Vending machine

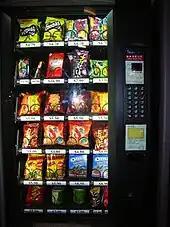
A snack food vending machine in Hong Kong

In the past, cigarettes were commonly sold in the United States through these machines, but this is increasingly rare due to concerns about underage buyers. Sometimes a pass has to be inserted in the machine to prove one's age before a purchase can be made. In the United Kingdom, legislation banning them outright came into effect on 1 October 2011. In Germany, Austria, Italy, the Czech Republic, and Japan, cigarette machines are still common.